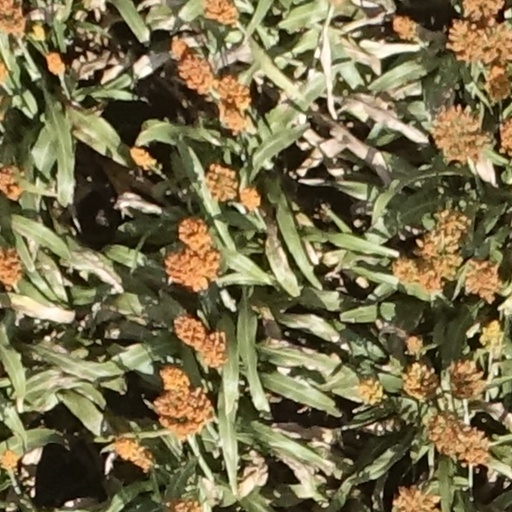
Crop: sorghum